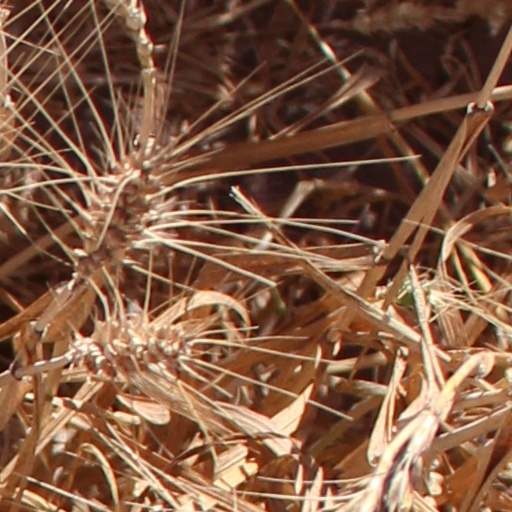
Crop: wheat